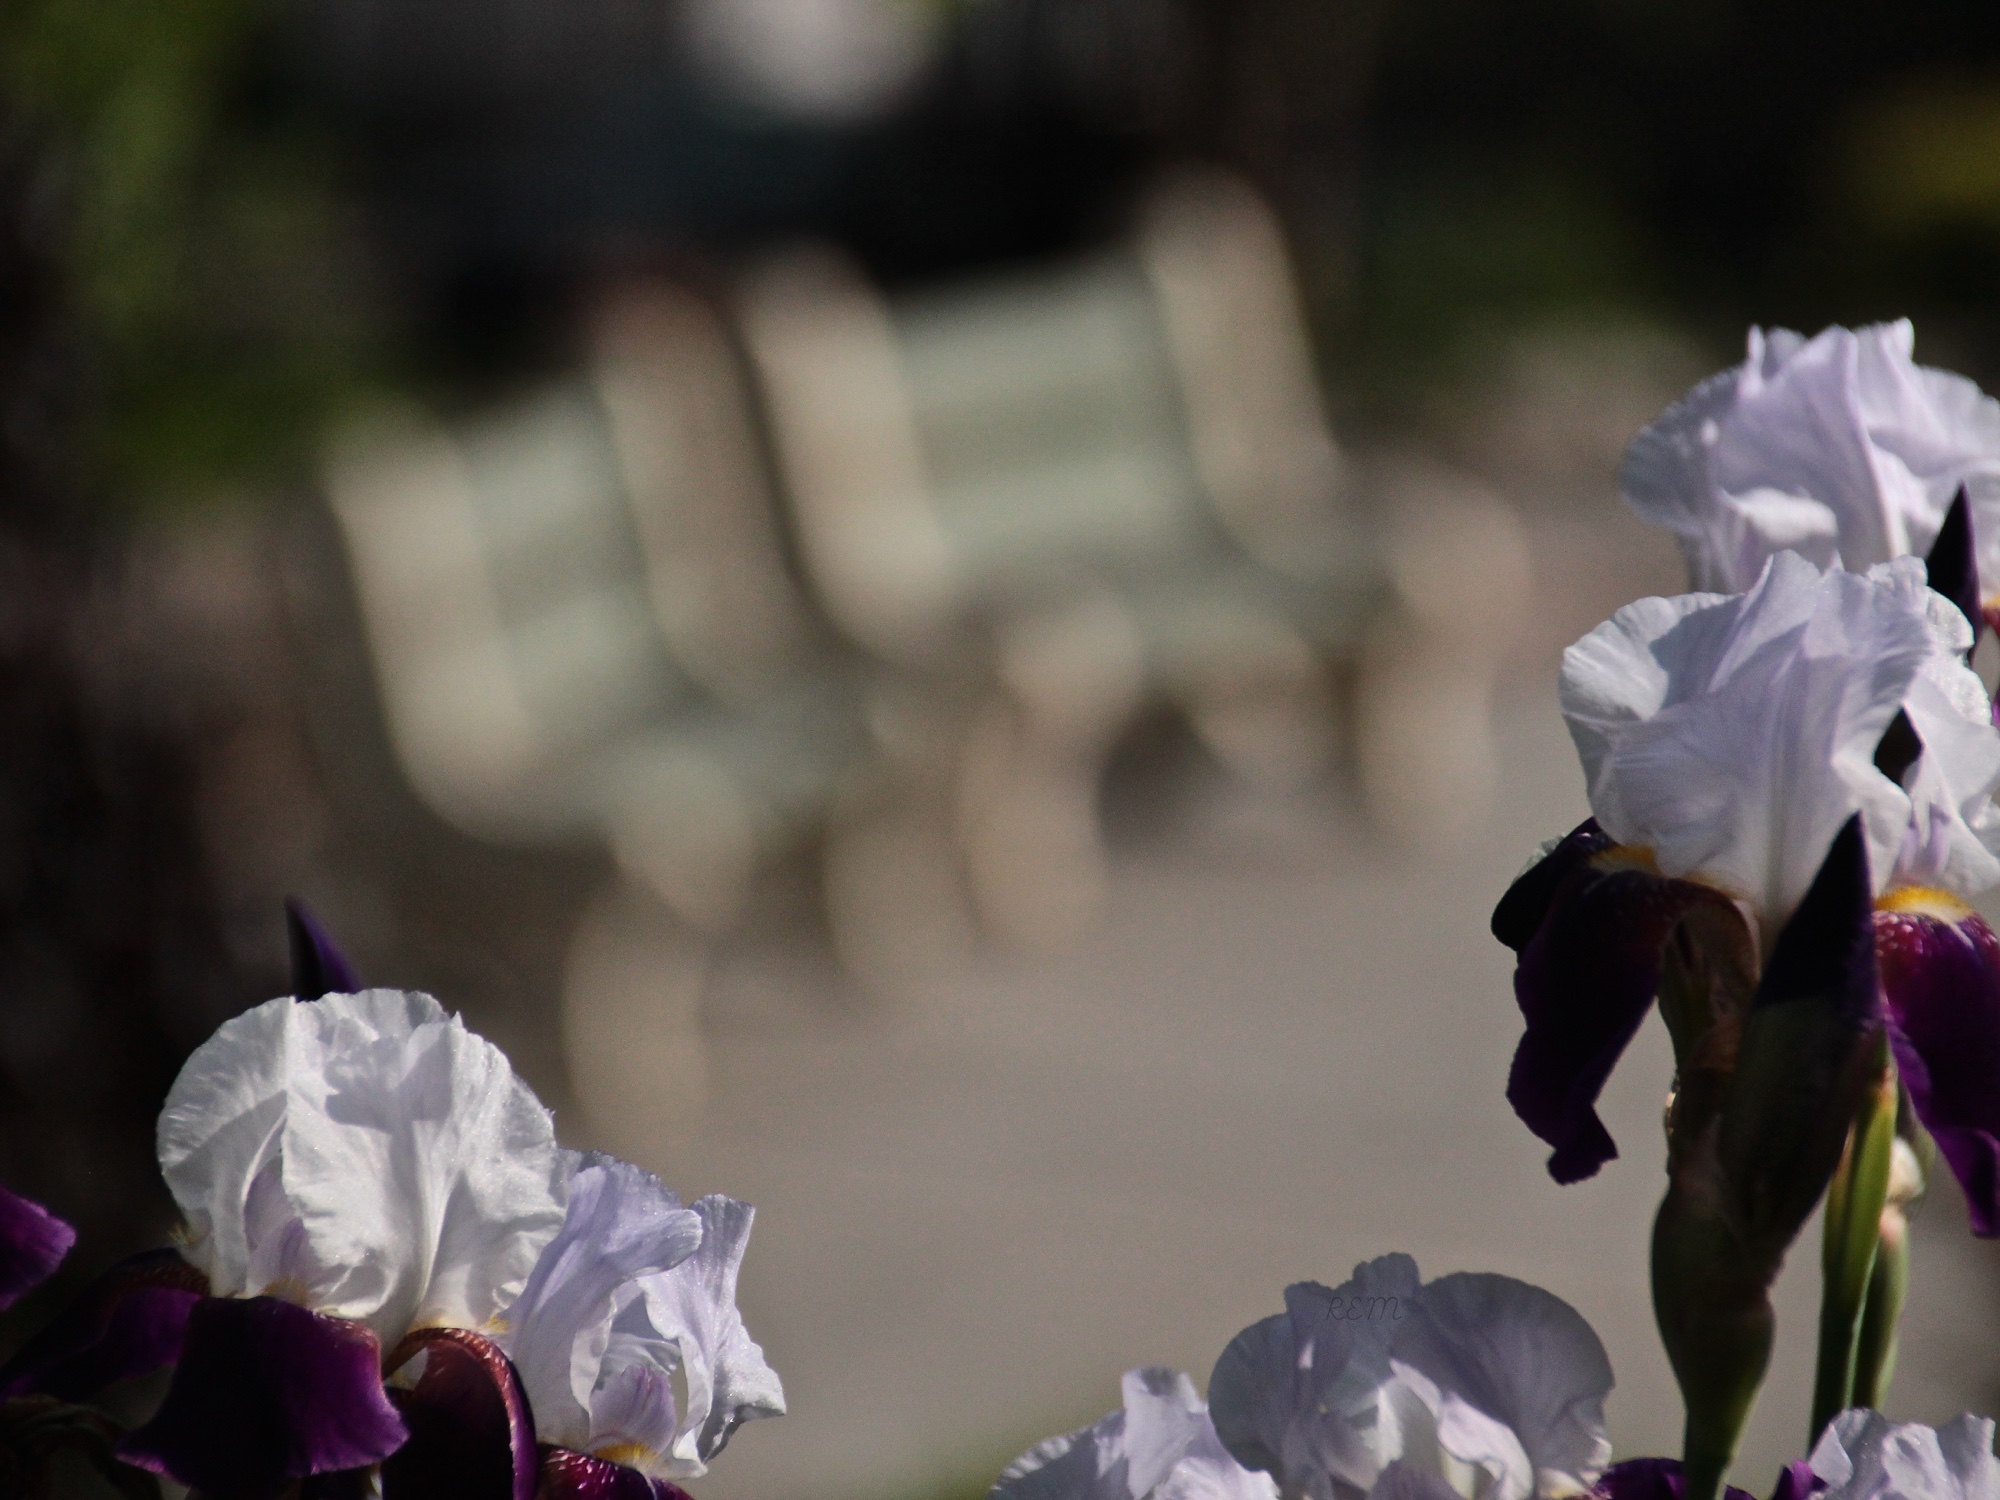
blossom, bokeh, plant, bench, flower, petal, spring, color, flora, eye, framed, benchmonday, 52in2016, yuenglingpark, macro photography, flowering plant, land plant